All the Lovers

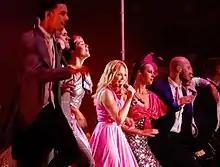
Minogue and her dancers performing "All the Lovers" during her 2019 summer tour at Castlefield Bowl

In 2014, Minogue performed "All the Lovers" as part of her seven song set at the closing ceremony of that year's Commonwealth Games. That same year, on the Kiss Me Once Tour, "All The Lovers" was the second-to-last performance of the show and featured confetti cannons raining down upon the audience. It was also included on Minogue's 2015 summer tour, where she performed dressed in a glittery red mini dress. It was performed on Minogue's Kylie Christmas concert series. In 2018–19, the song was included on Minogue's Golden Tour; it began in an acoustic style before kicking off into its "euphoric" finale. Halfway through the performance, rainbow colored confetti fell from the ceiling. Writing for news.com.au, Nick Bond felt the performance was a nod to the singer's "gay fans [who] have never abandoned her through 30 years of ups and downs". The song was then included on Minogue's 2019 summer tour, where it was one of the closing numbers. The performance featured rainbow colored confetti being blasted into the crowd and was praised by "NME"s Dan Stubbs as "an all-out celebration".